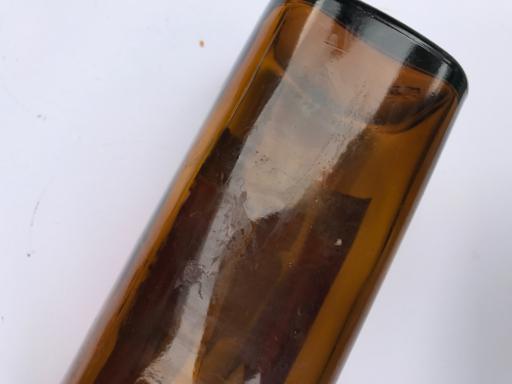
Label: glass